Chupp

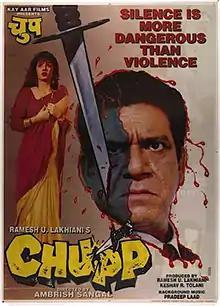
Theatrical release poster

Chupp is a 1997 Hindi-language thriller film, produced by Ramesh U Lakhiani, Keshav R Tolani under Kay Aar Films banner and directed by Ambrish Sangal. Starring Jeetendra, Om Puri, Somy Ali, Avinash Wadhavan and music composed by Pradeep Laad. The film was a remake of 1989 Kannada thriller "Tarka" which was based on Agatha Christie's play "The Unexpected Guest".